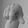
ASL letter: Q